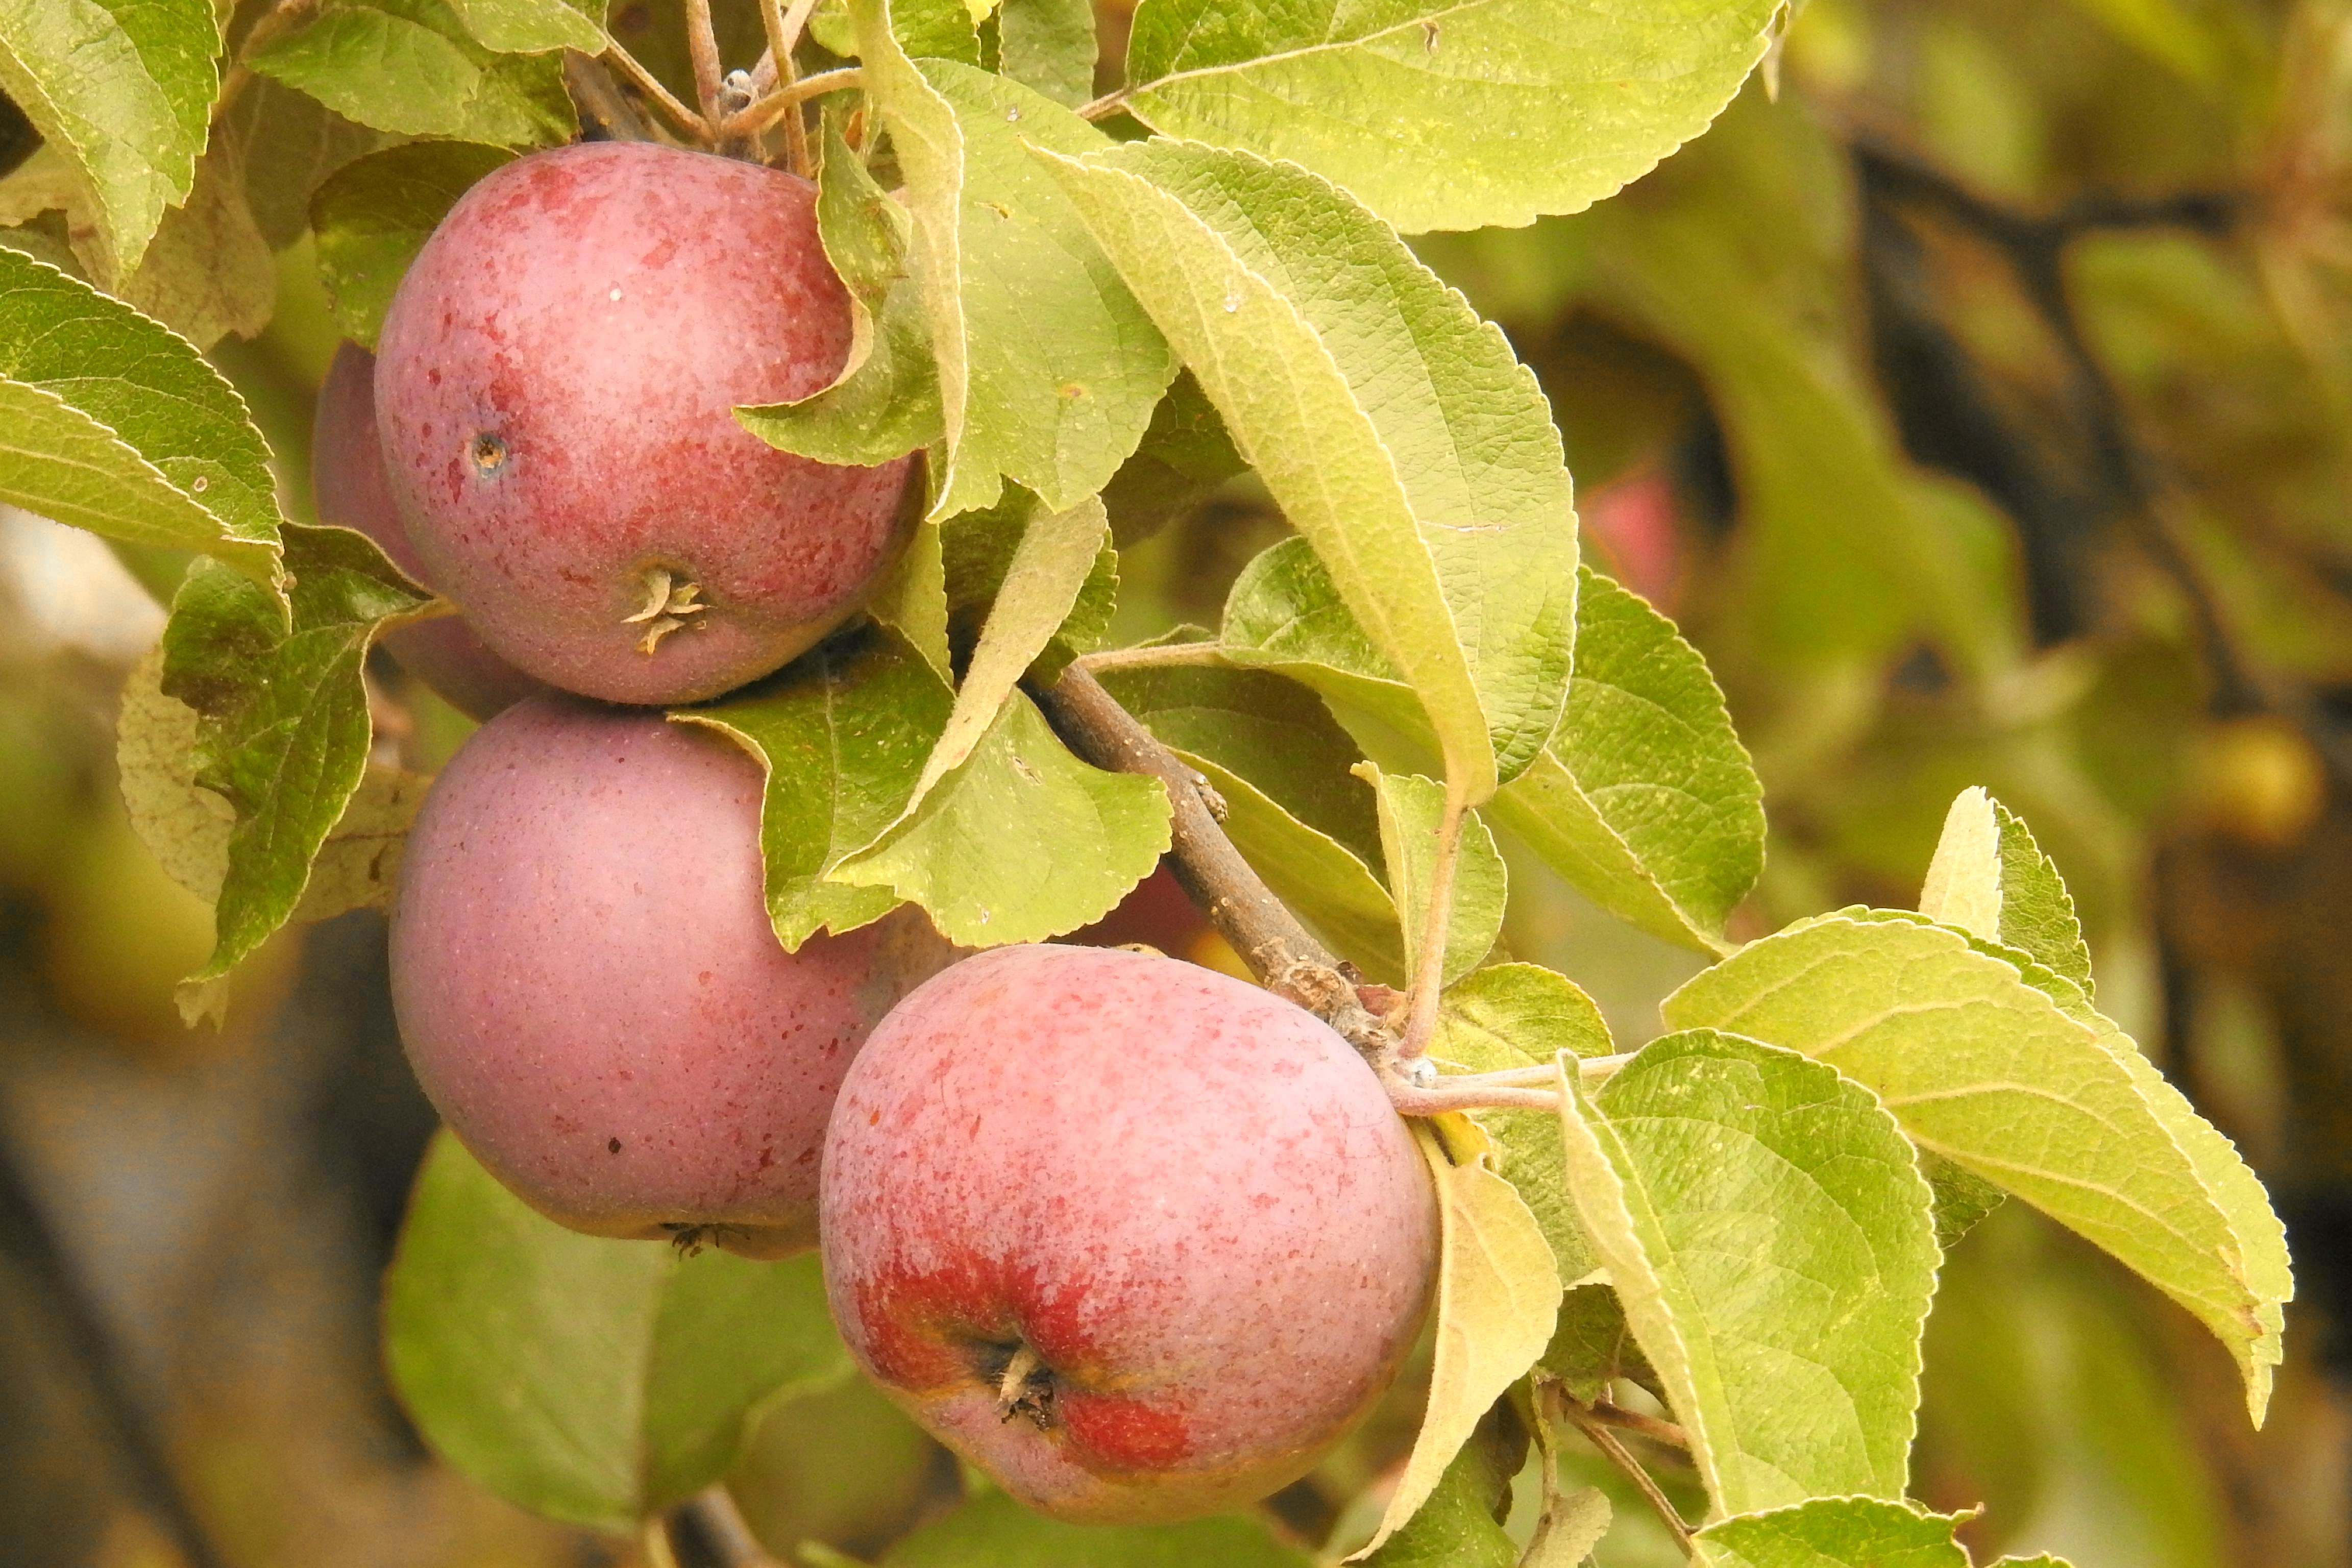
apple, tree, branch, plant, fruit, flower, ripe, food, produce, shrub, fruits, apple tree, flowering plant, rose family, browned, land plant